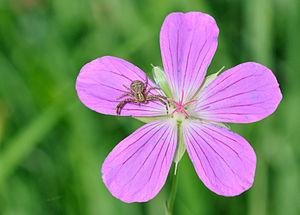
Une araignée-crabe (Xysticus sp.) veille sur une fleur de Géranium des marais. Photo prise à Oberursel, en Allemagne.